Ani, Akita

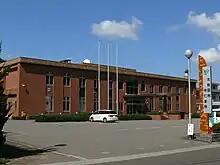
Ani Town Hall

In 2003, the town had an estimated population of 4,079 and a density of 10.97 persons per km. The total area was 371.92 km.